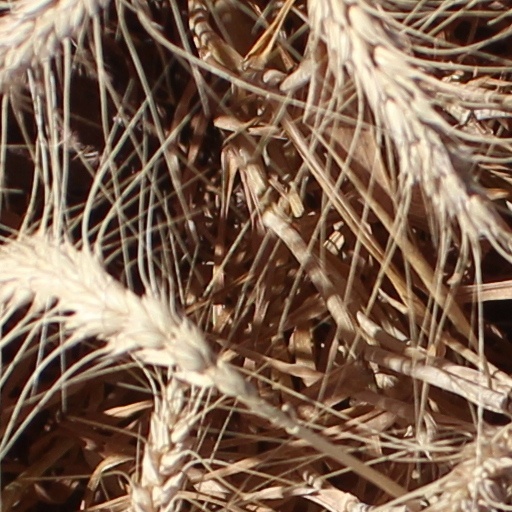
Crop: wheat